Mesnil-sur-l'Estrée

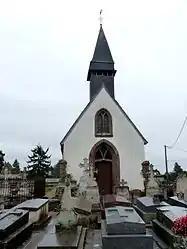
The church in Mesnil-sur-l'Estrée

Mesnil-sur-l'Estrée is a commune in the Eure department in Normandy in northern France.